Deshbhushan

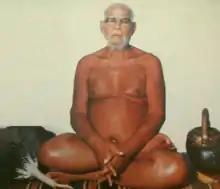
Acharya Shri Deshbhushan ji

Acharya Deshbhushan was a Digambara Jain Acharya of 20th century who composed and translated many Kannada scriptures to Hindi and Sanskrit. He initiated and elevated several Jain monks and nuns like Shwetpichhi Acharya Vidyananda ji and Gyanmati Mataji. He is renowned for his remarkable translations of Kannada scriptures to Sanskrit and Hindi. He is the first Digambara Acharya to visit and address the Indian Parliament in the year 1974 along with the Prime Minister Indira Gandhi.